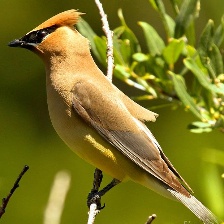
Species: CEDAR WAXWING
Scientific name: BOMBYCILLA CEDRORUM